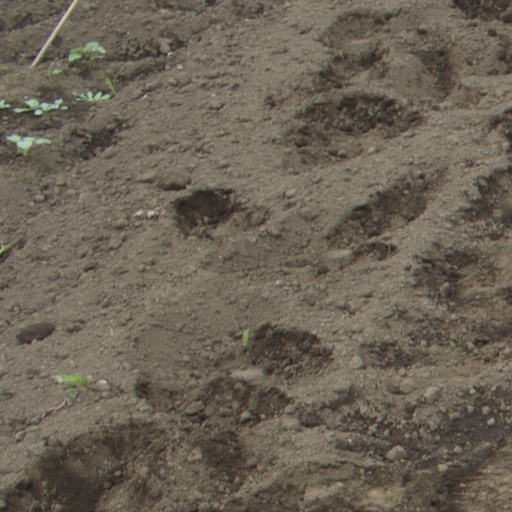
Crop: soybean